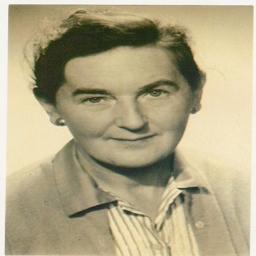
person in a photograph taken probably in the late40s / early50s .